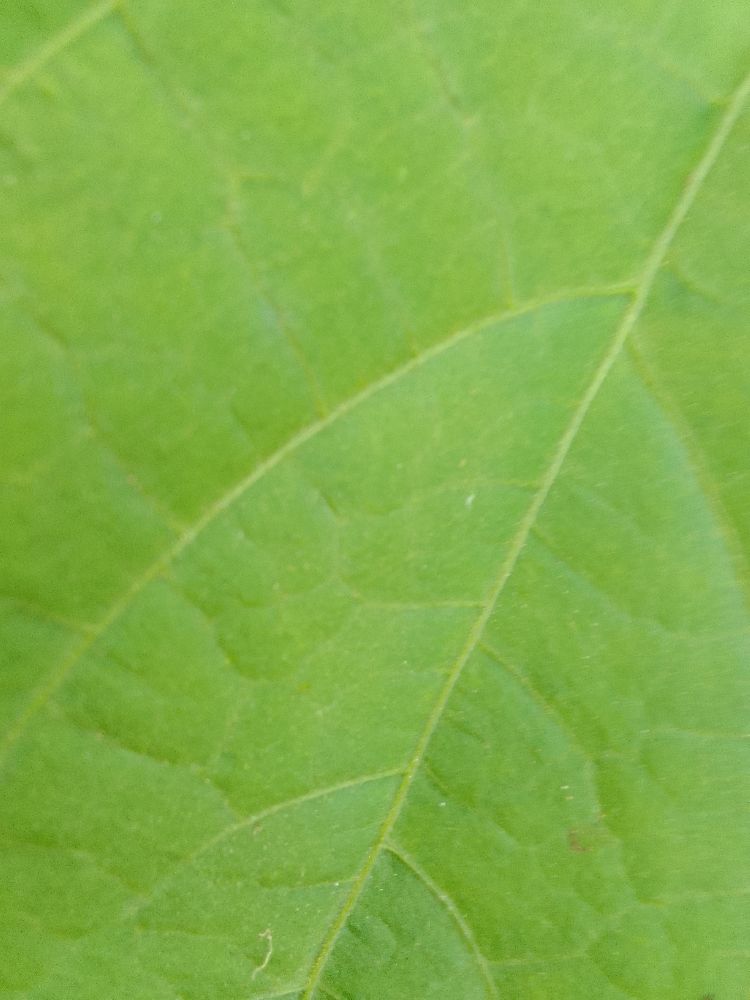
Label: healthy